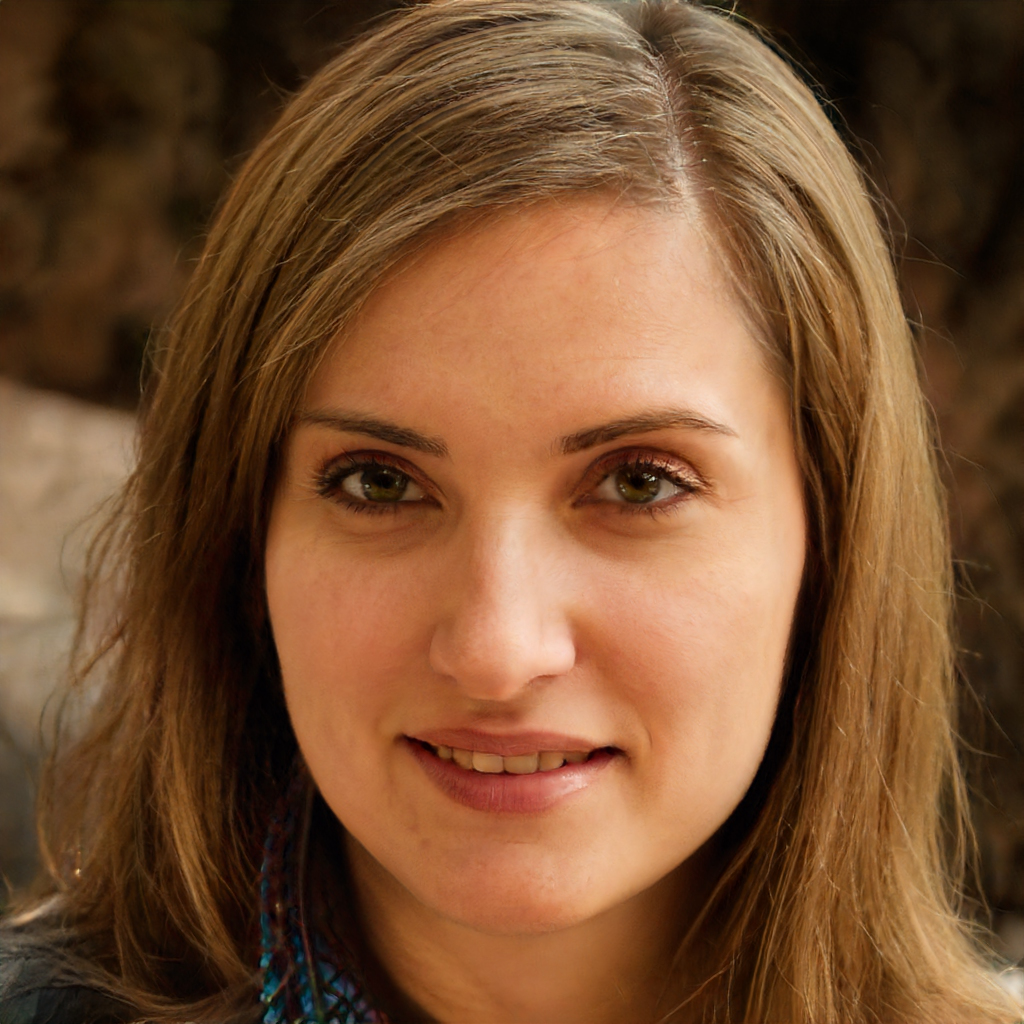
Gender: Female